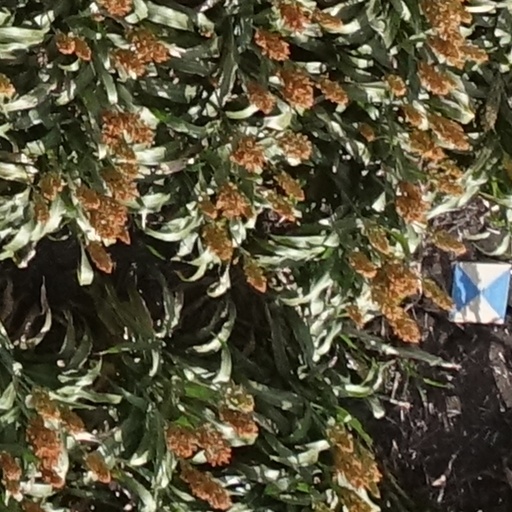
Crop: sorghum